Open-source license

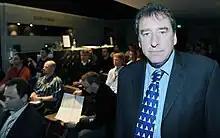
Bruce Perens, author of the Open Source Definition

In the 90s, the term "open source" was coined as an alternative label for free software, and specific criteria were laid out to determine which licenses covered free and open-source software. Two active members of the free software community, Bruce Perens and Eric S. Raymond, founded the Open Source Initiative (OSI). At Debian, Perens had proposed the Debian Free Software Guidelines (DFSG). The DFSG were drafted to provide a more specific and objective standard for the FOSS that Debian would host in their repositories. The OSI adopted the DSFG and used them as the basis for their Open Source Definition. The Free Software Foundation maintains a rival set of criteria, the Free Software Definition. Historically, these three organizations and their sets of criteria have been the notable authorities in determining whether a license covers free and open-source software. There is significant diversity among individual licenses but little difference between the rival definitions. The three definitions each require that people receiving covered software must be able to use, modify, and redistribute the covered work.